Chamlong Daoruang

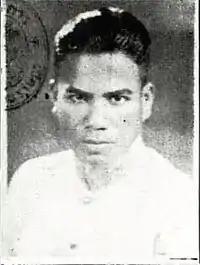
จำลอง ดาวเรือง

Chamlong Daoruang (9 October 1910 - 4 October 1949) is former deputy minister of finance under Thawan Thamrongnawasawat. He is Four Tigers of Isaan such as Chamlong Daoruang, Thong-in Phuripat, Tiang Sirikhanth and Thawin Udol.